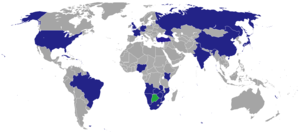
Voici une liste des représentations diplomatiques au Botswana. La capitale Gaborone abrite actuellement 21 ambassades et 1 délégation. La ville abrite également plusieurs organisations internationales. La plupart des missions diplomatiques qui couvrent le Botswana se trouvent en Afrique du Sud.